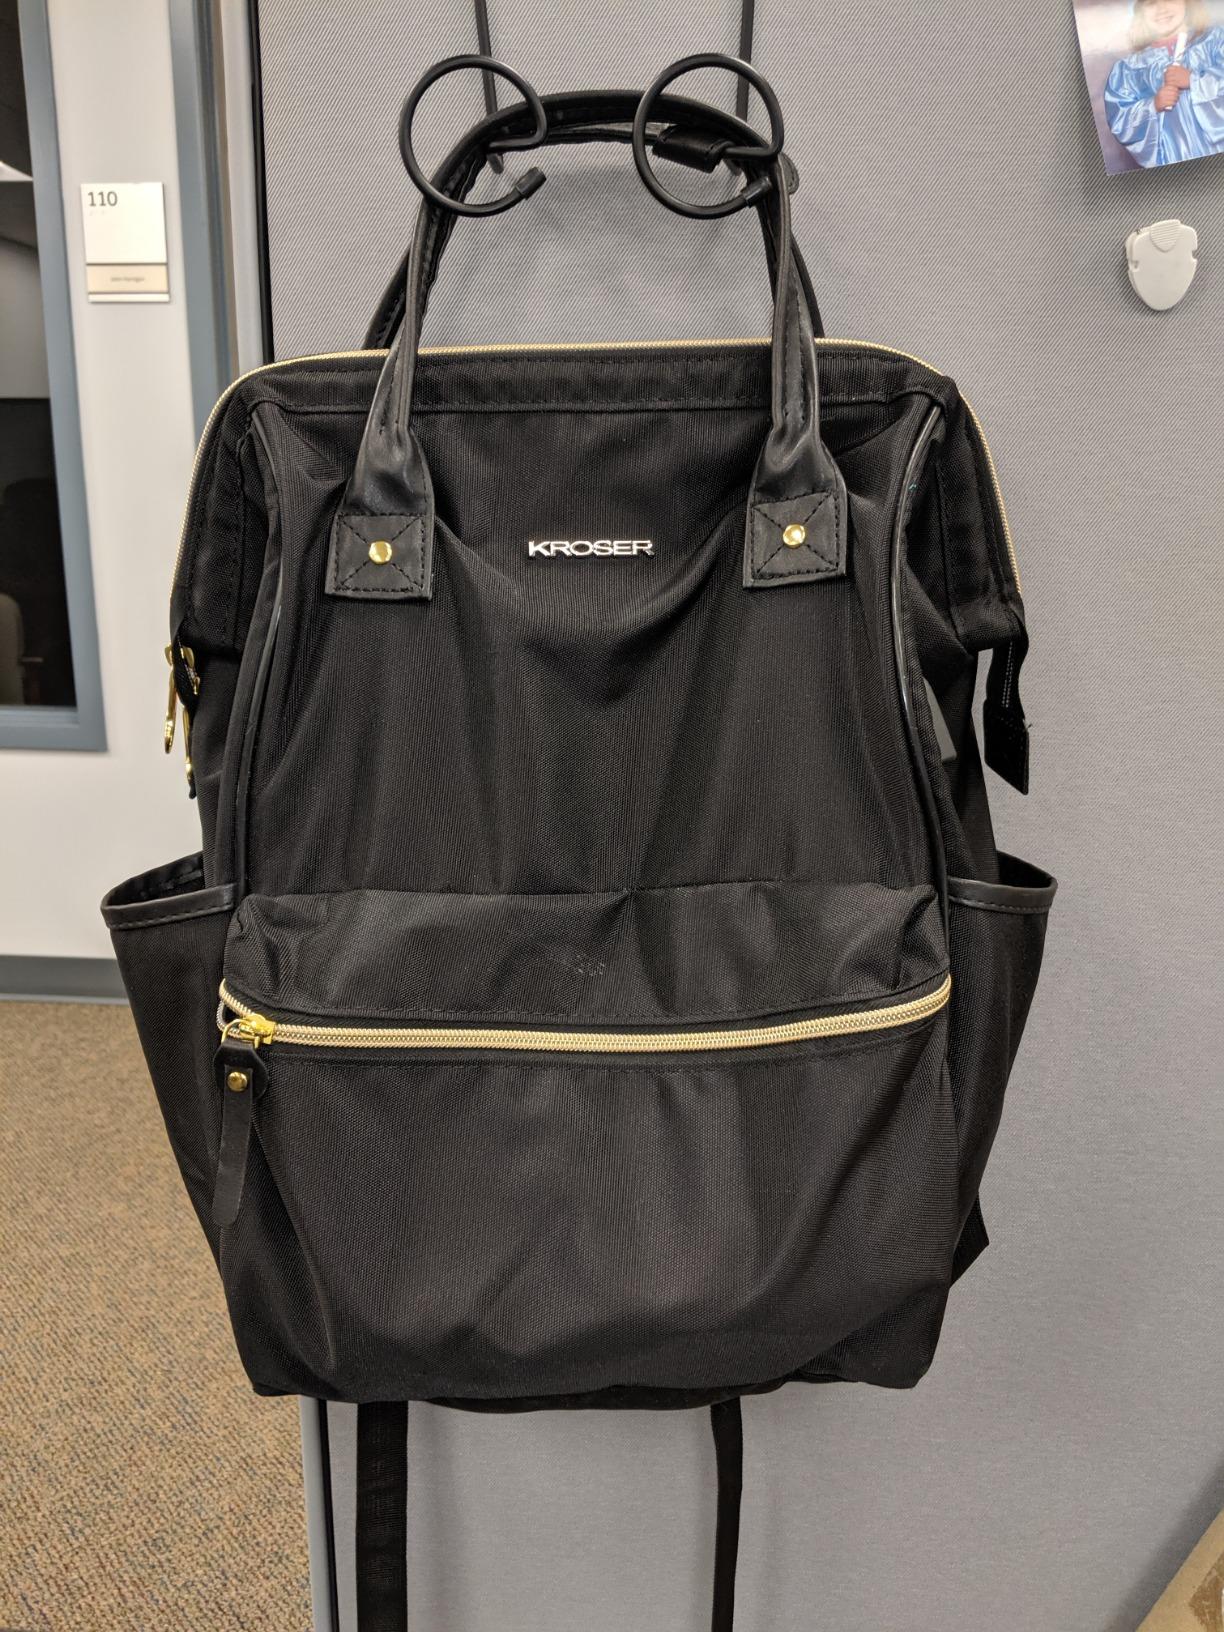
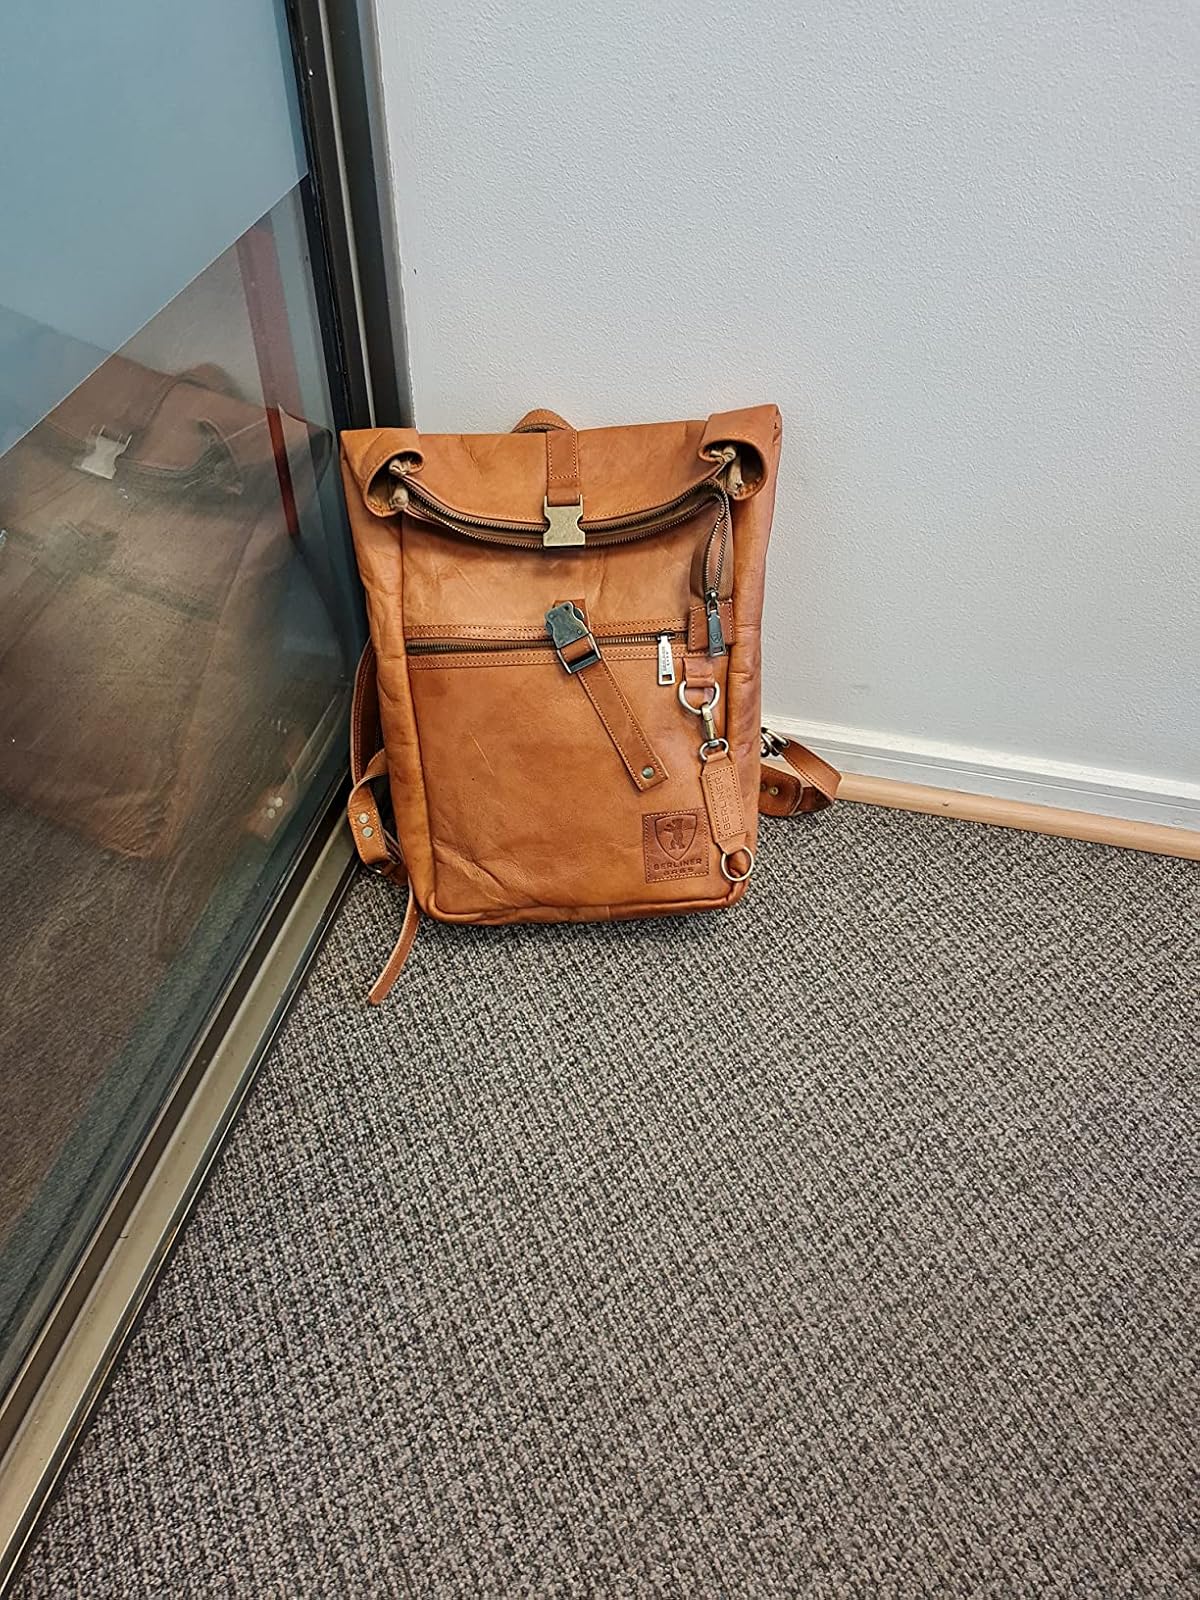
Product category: bag
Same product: no